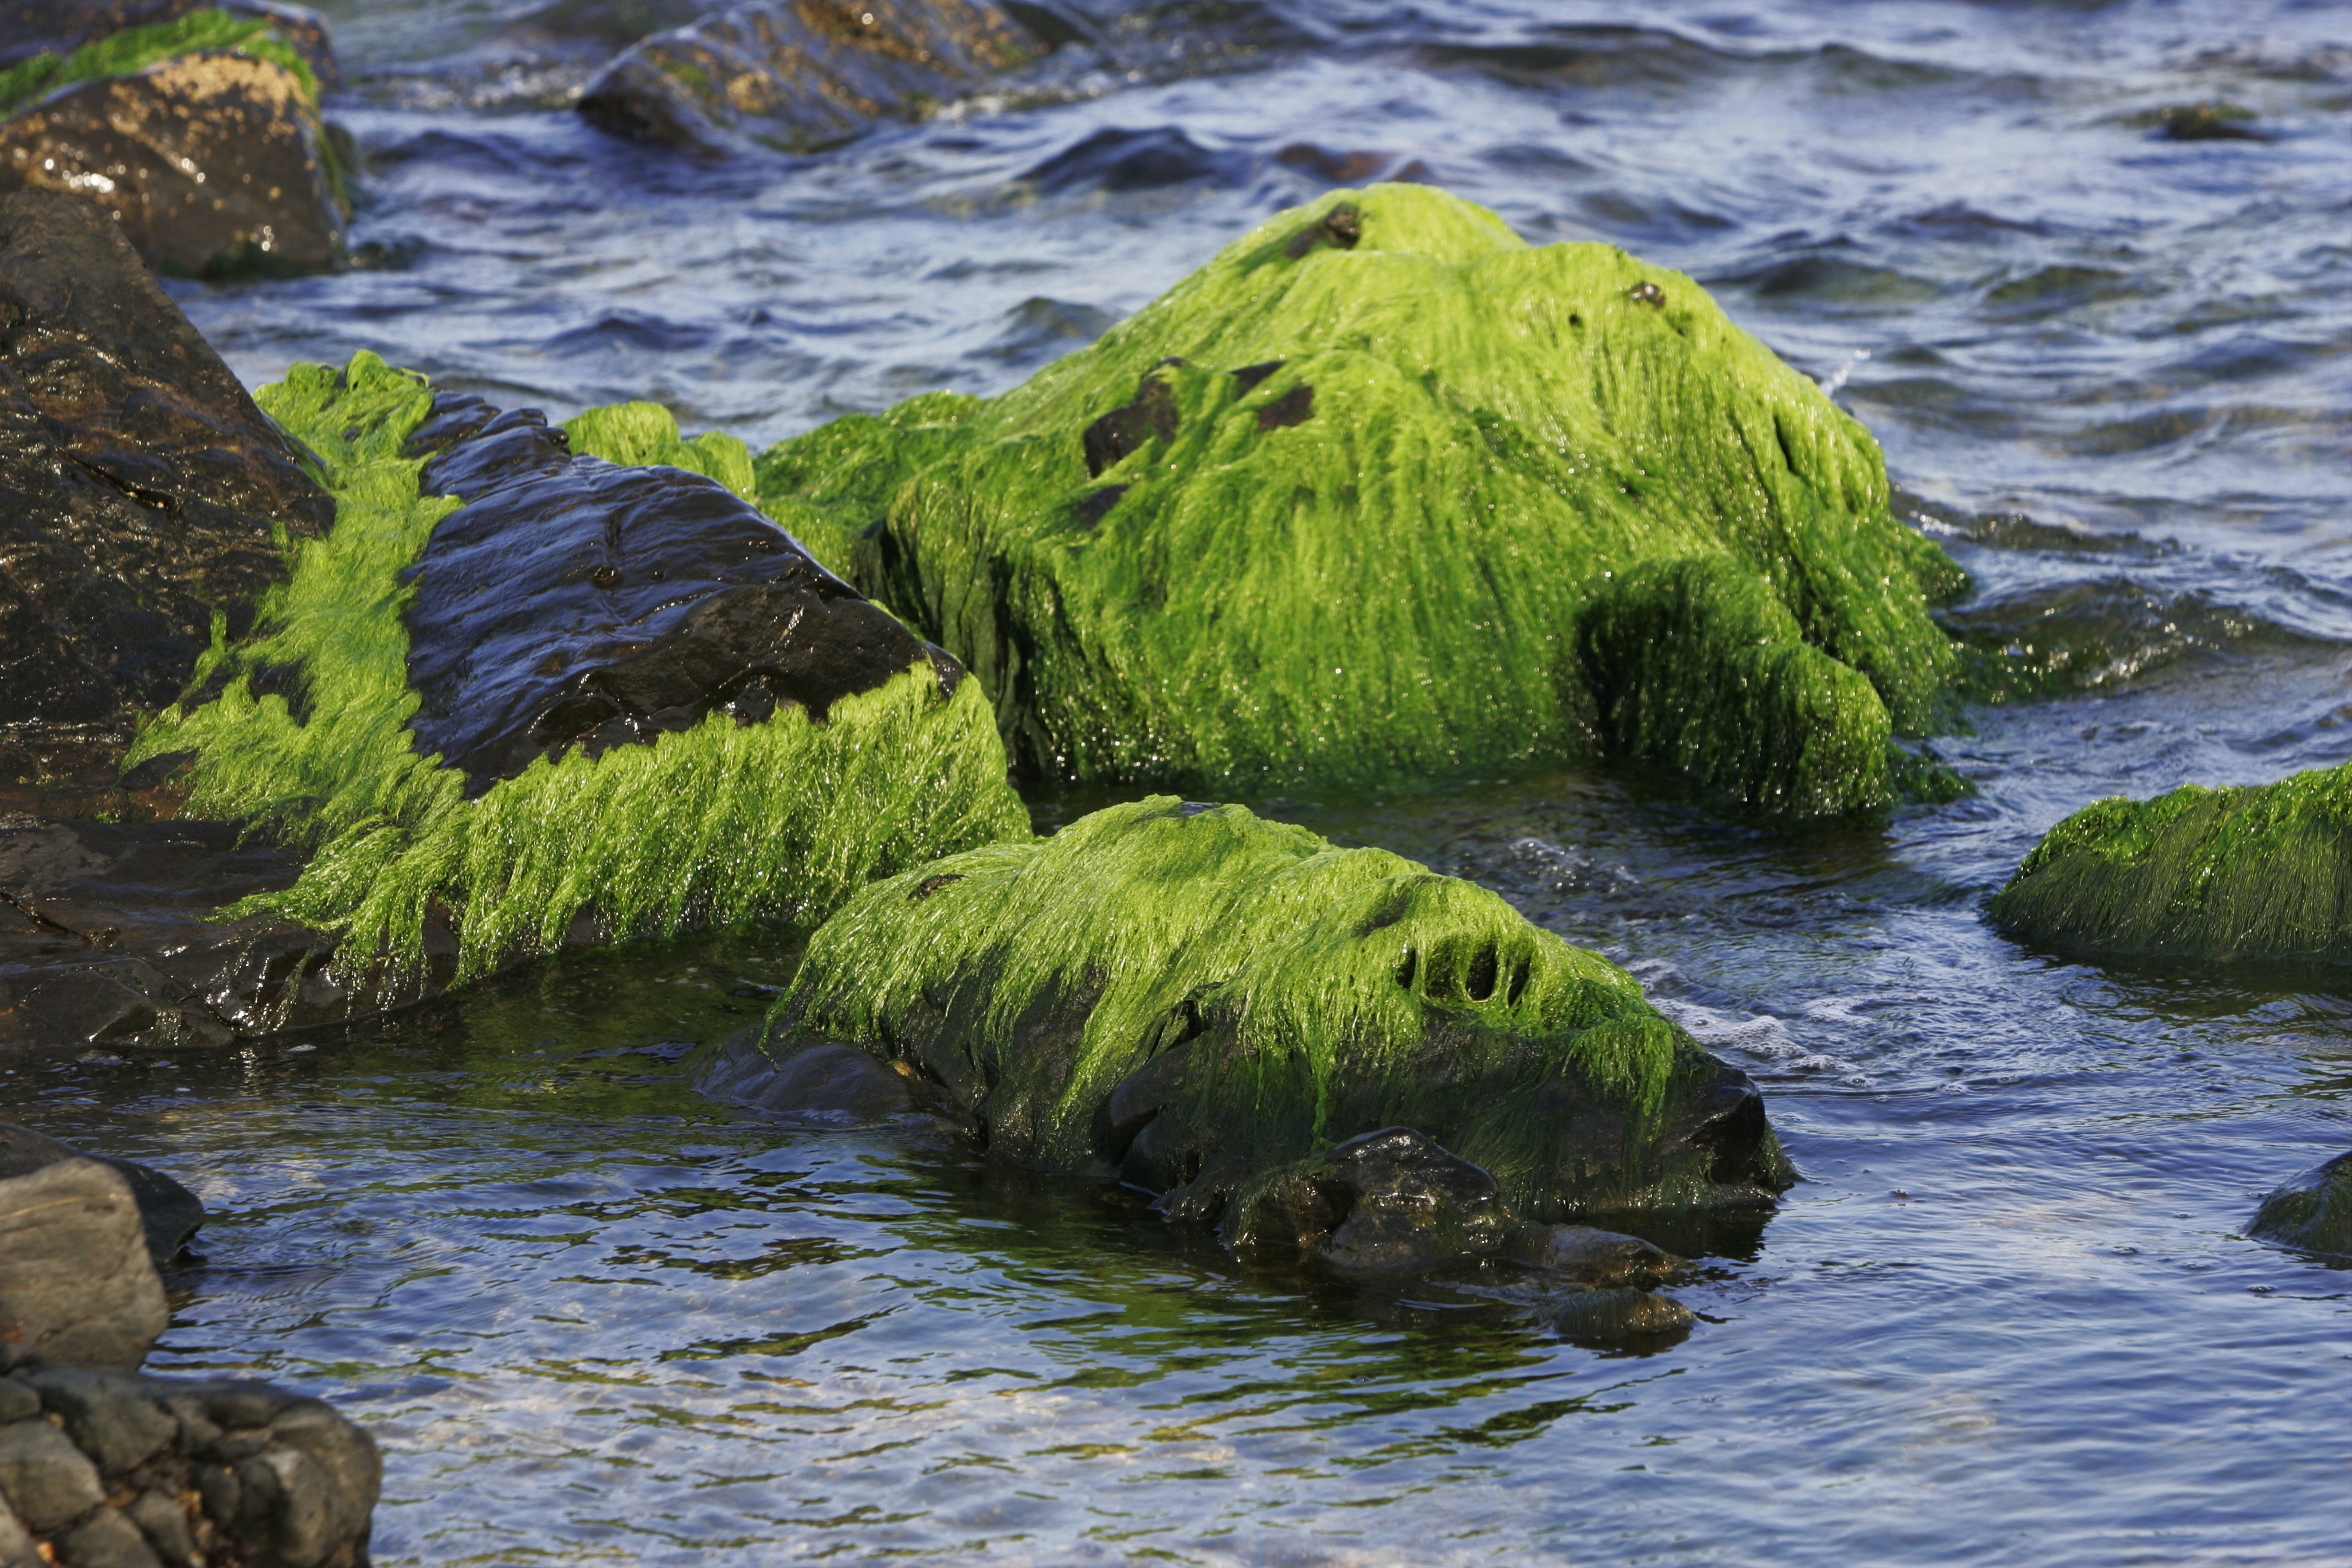
sea, coast, tree, water, nature, grass, rock, wilderness, plant, leaf, shore, flower, river, moss, pond, stream, green, reflection, terrain, body of water, waves, algae